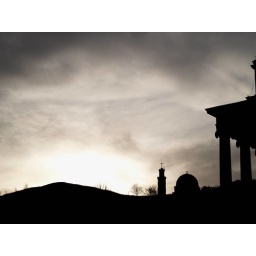
Amazingly enough this is not a black and white, the sky was this sombre colour in reality.